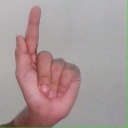
अक्षर: ळ